Robert A. Barth

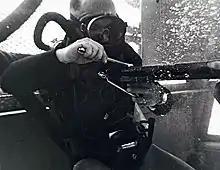
Barth securing the entry hatch of SEALAB I.

Following the success of Genesis, the Navy greenlighted Bond's idea of an underwater habitat to prove that saturation diving in the open ocean was viable for extended periods.